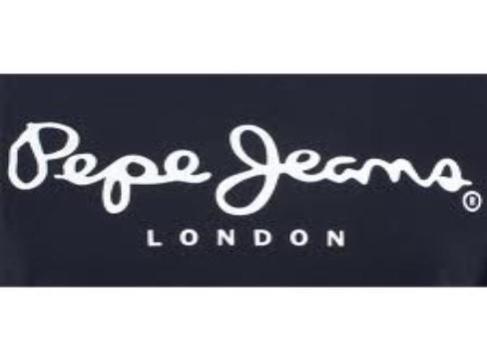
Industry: Clothes